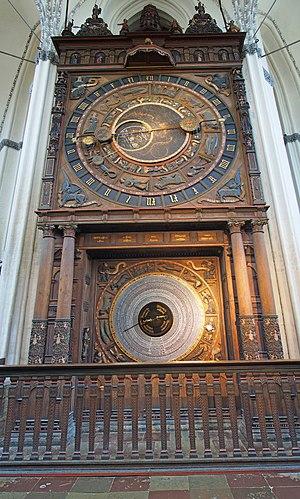
L'horloge astronomique de l'église Sainte-Marie est une horloge astronomique construite au XVᵉ siècle à Rostock, en Allemagne.
Une horloge astronomique est une horloge qui affiche l'heure ainsi que des informations relatives à l'astronomie.